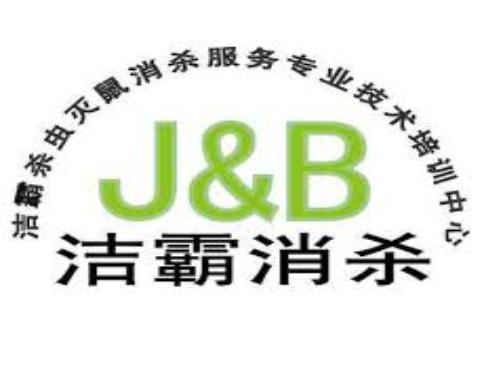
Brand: attack
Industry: Necessities